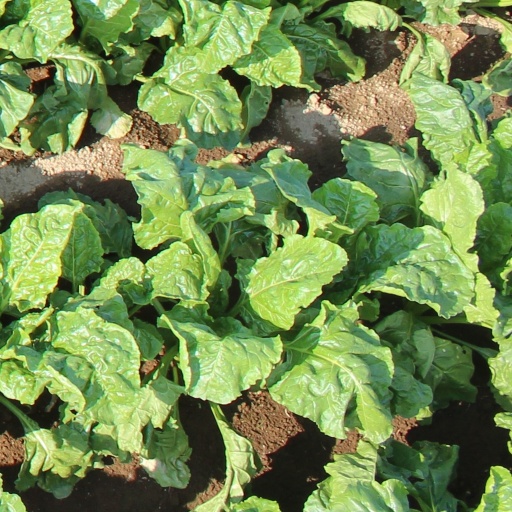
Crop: sugar beet